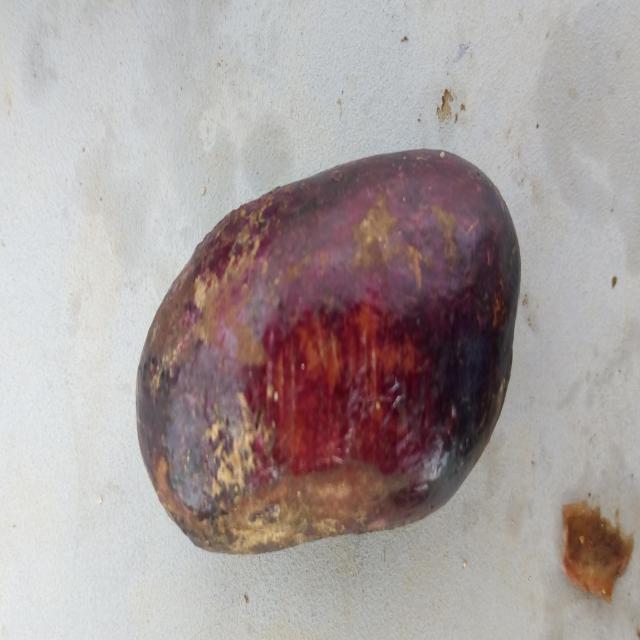
Plum grade: bruised